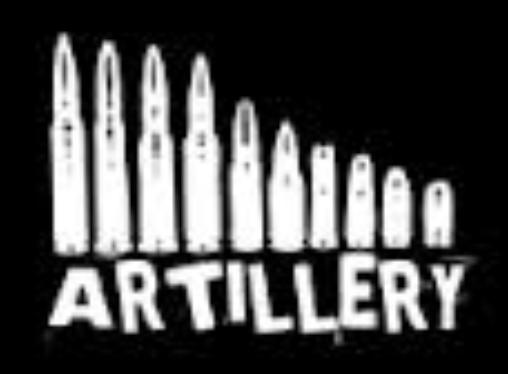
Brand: Artillery
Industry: Leisure